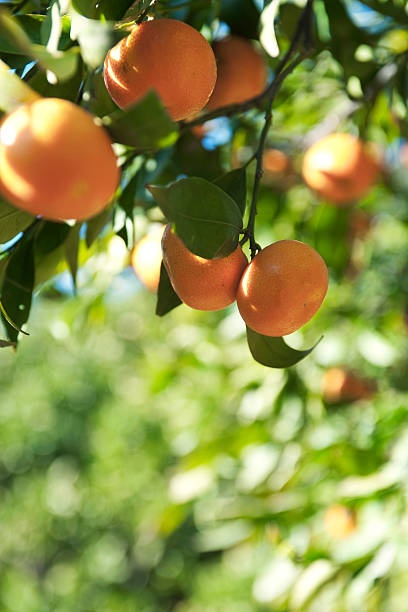
Label: mandarine